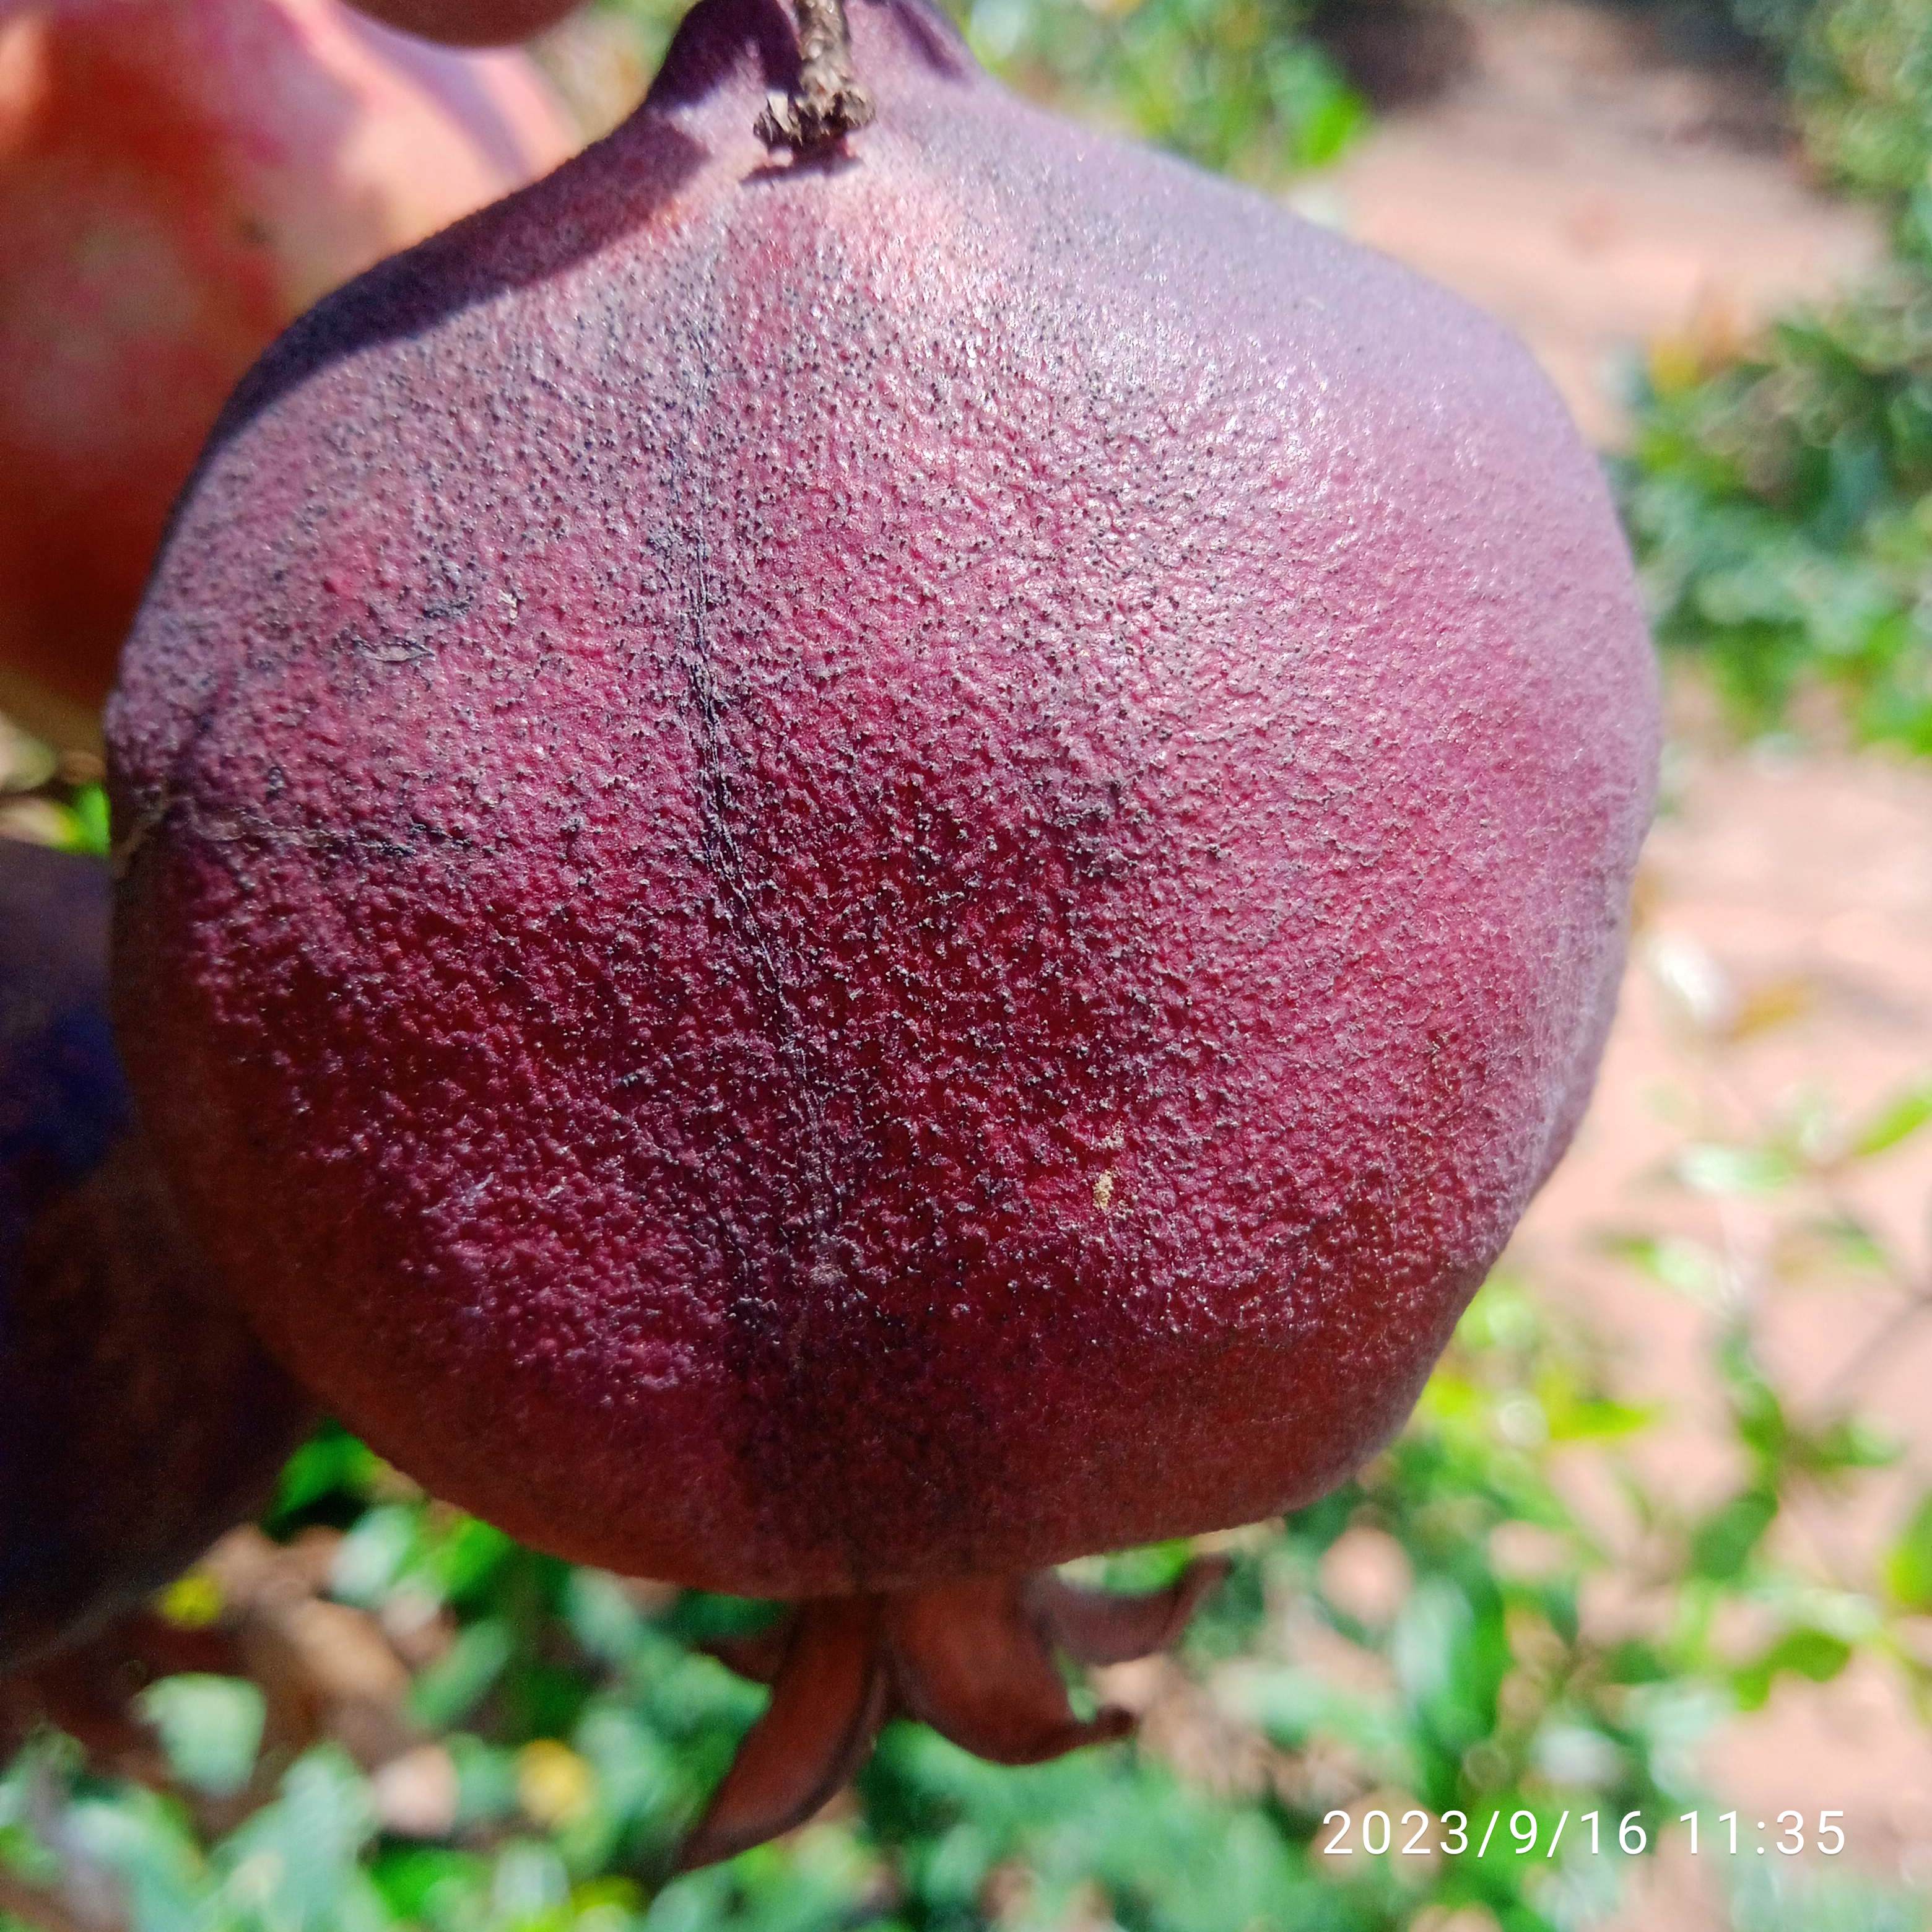
Label: Alternaria